Linda Reynolds

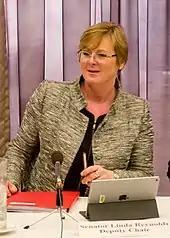
Reynolds at a Senate committee meeting in February 2017

Reynolds joined the Liberal Party in 1987. Prior to her election to parliament, she held various positions in the party's organisational wing. She was a campaign manager for the divisions of Pearce and Hasluck and served as a deputy federal director from 2006 to 2008. She also worked as an electorate officer and ministerial advisor, notably as chief of staff and senior adviser to justice minister Chris Ellison from 2001 to 2003. Prior to 2014, she had mentored political leaders from Thailand, Papua New Guinea, Iraq, Afghanistan and Pakistan.